Charles Fourier

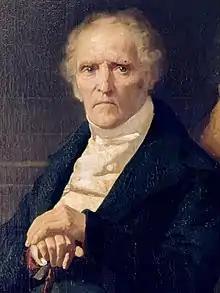
Portrait by Jean Gigoux, 1835 (detail)

François Marie Charles Fourier (7 April 1772 – 10 October 1837) was a French philosopher, an influential early socialist thinker, and one of the founders of utopian socialism. Some of his views, held to be radical in his lifetime, have become mainstream in modern society. For instance, Fourier is credited with having originated the word "feminism" in 1837.